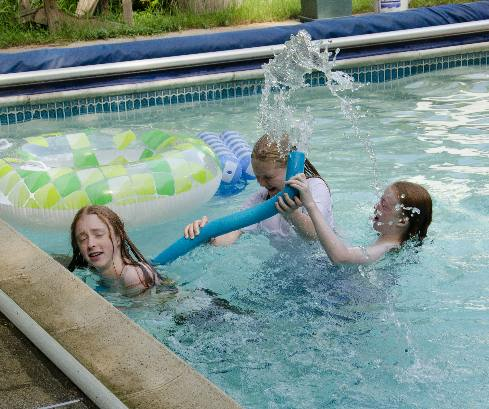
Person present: Yes